Step sequence

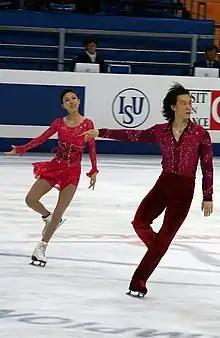
Chinese pair skaters Pang Qing and Tong Jian (2011), performing a twizzle

Step sequences in pair skating should be performed "together or close together". Step sequences must be a part of the short program. There is no required pattern, but pair teams must fully use the ice surface. The step sequence must be "visible and identifiable", in any shape they like (oval, circle, straight line, or serpentine). Step sequences can include any unlisted jump, regardless of the number of revolutions, and short stops, if they are done "in accordance with the music", are allowed.